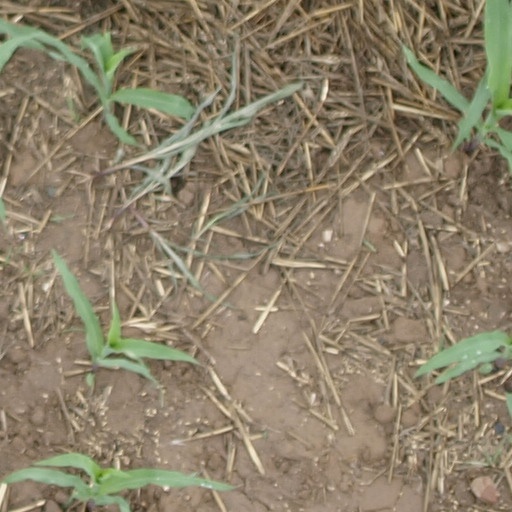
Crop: maize; corn